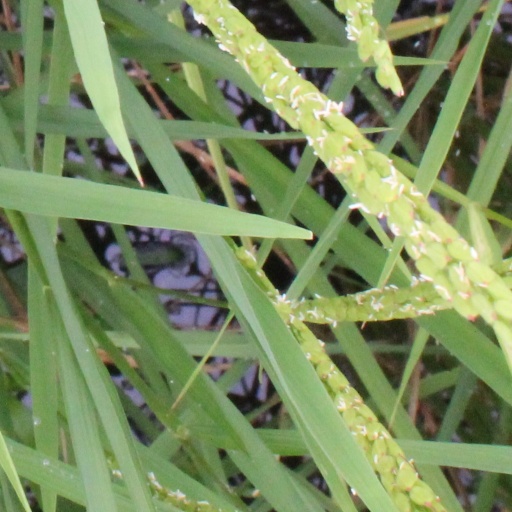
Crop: rice